List of kings of Thrace and Dacia

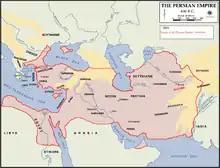
The Persian Empire in 490 BC

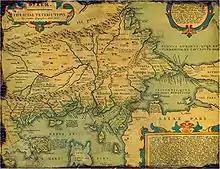
Map of Ancient Thrace made by Abraham Ortelius in 1585

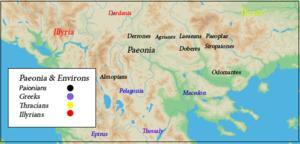
Paeonia, tribes and Environs

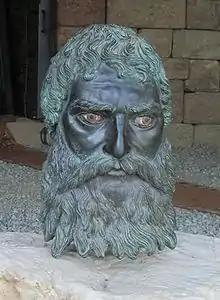
Bronze head of An Odrysian king, most likely Seuthes III

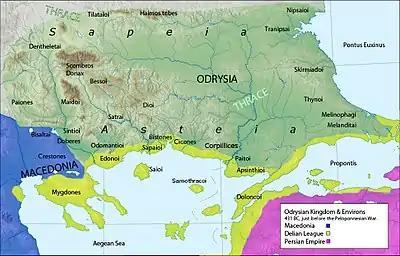
Temporary area of some tribes including Sapei and Astae

The list below includes the known Odrysian kings of Thrace, but much of it is conjectural, based on incomplete sources, and the varying interpretation of ongoing numismatic and archaeological discoveries. Various other Thracian kings (some of them non-Odrysian) are included as well. Odrysian kings though called Kings of Thrace never exercised sovereignty over all of Thrace. Control varied according to tribal relationships.